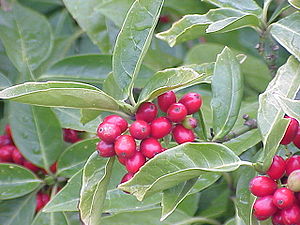
Haveaucuba / Anvendelse
Haveaucuba, ofte skrevet have-aucuba, er en mellemstor busk med en halvkugleagtig vækstform.